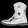
Label: Ankle boot